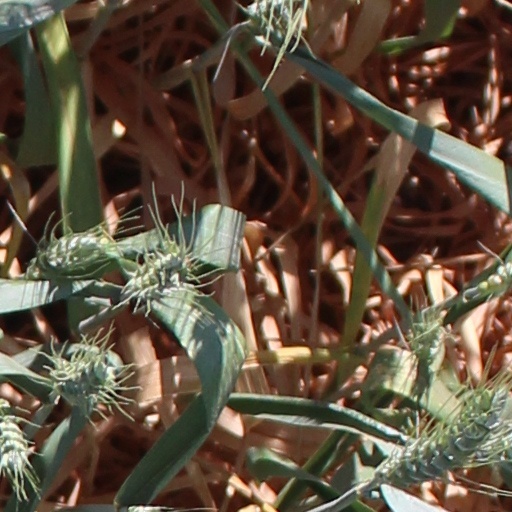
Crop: wheat